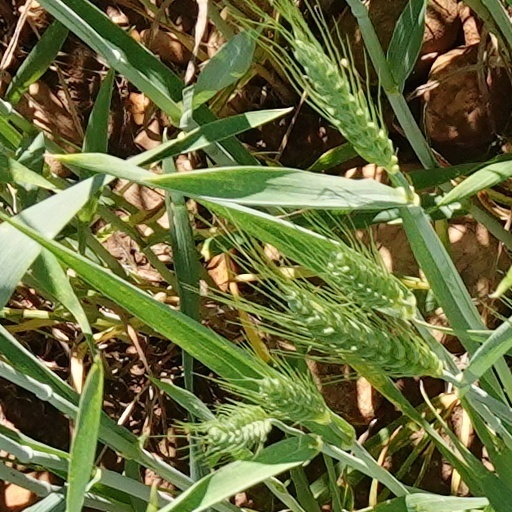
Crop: wheat